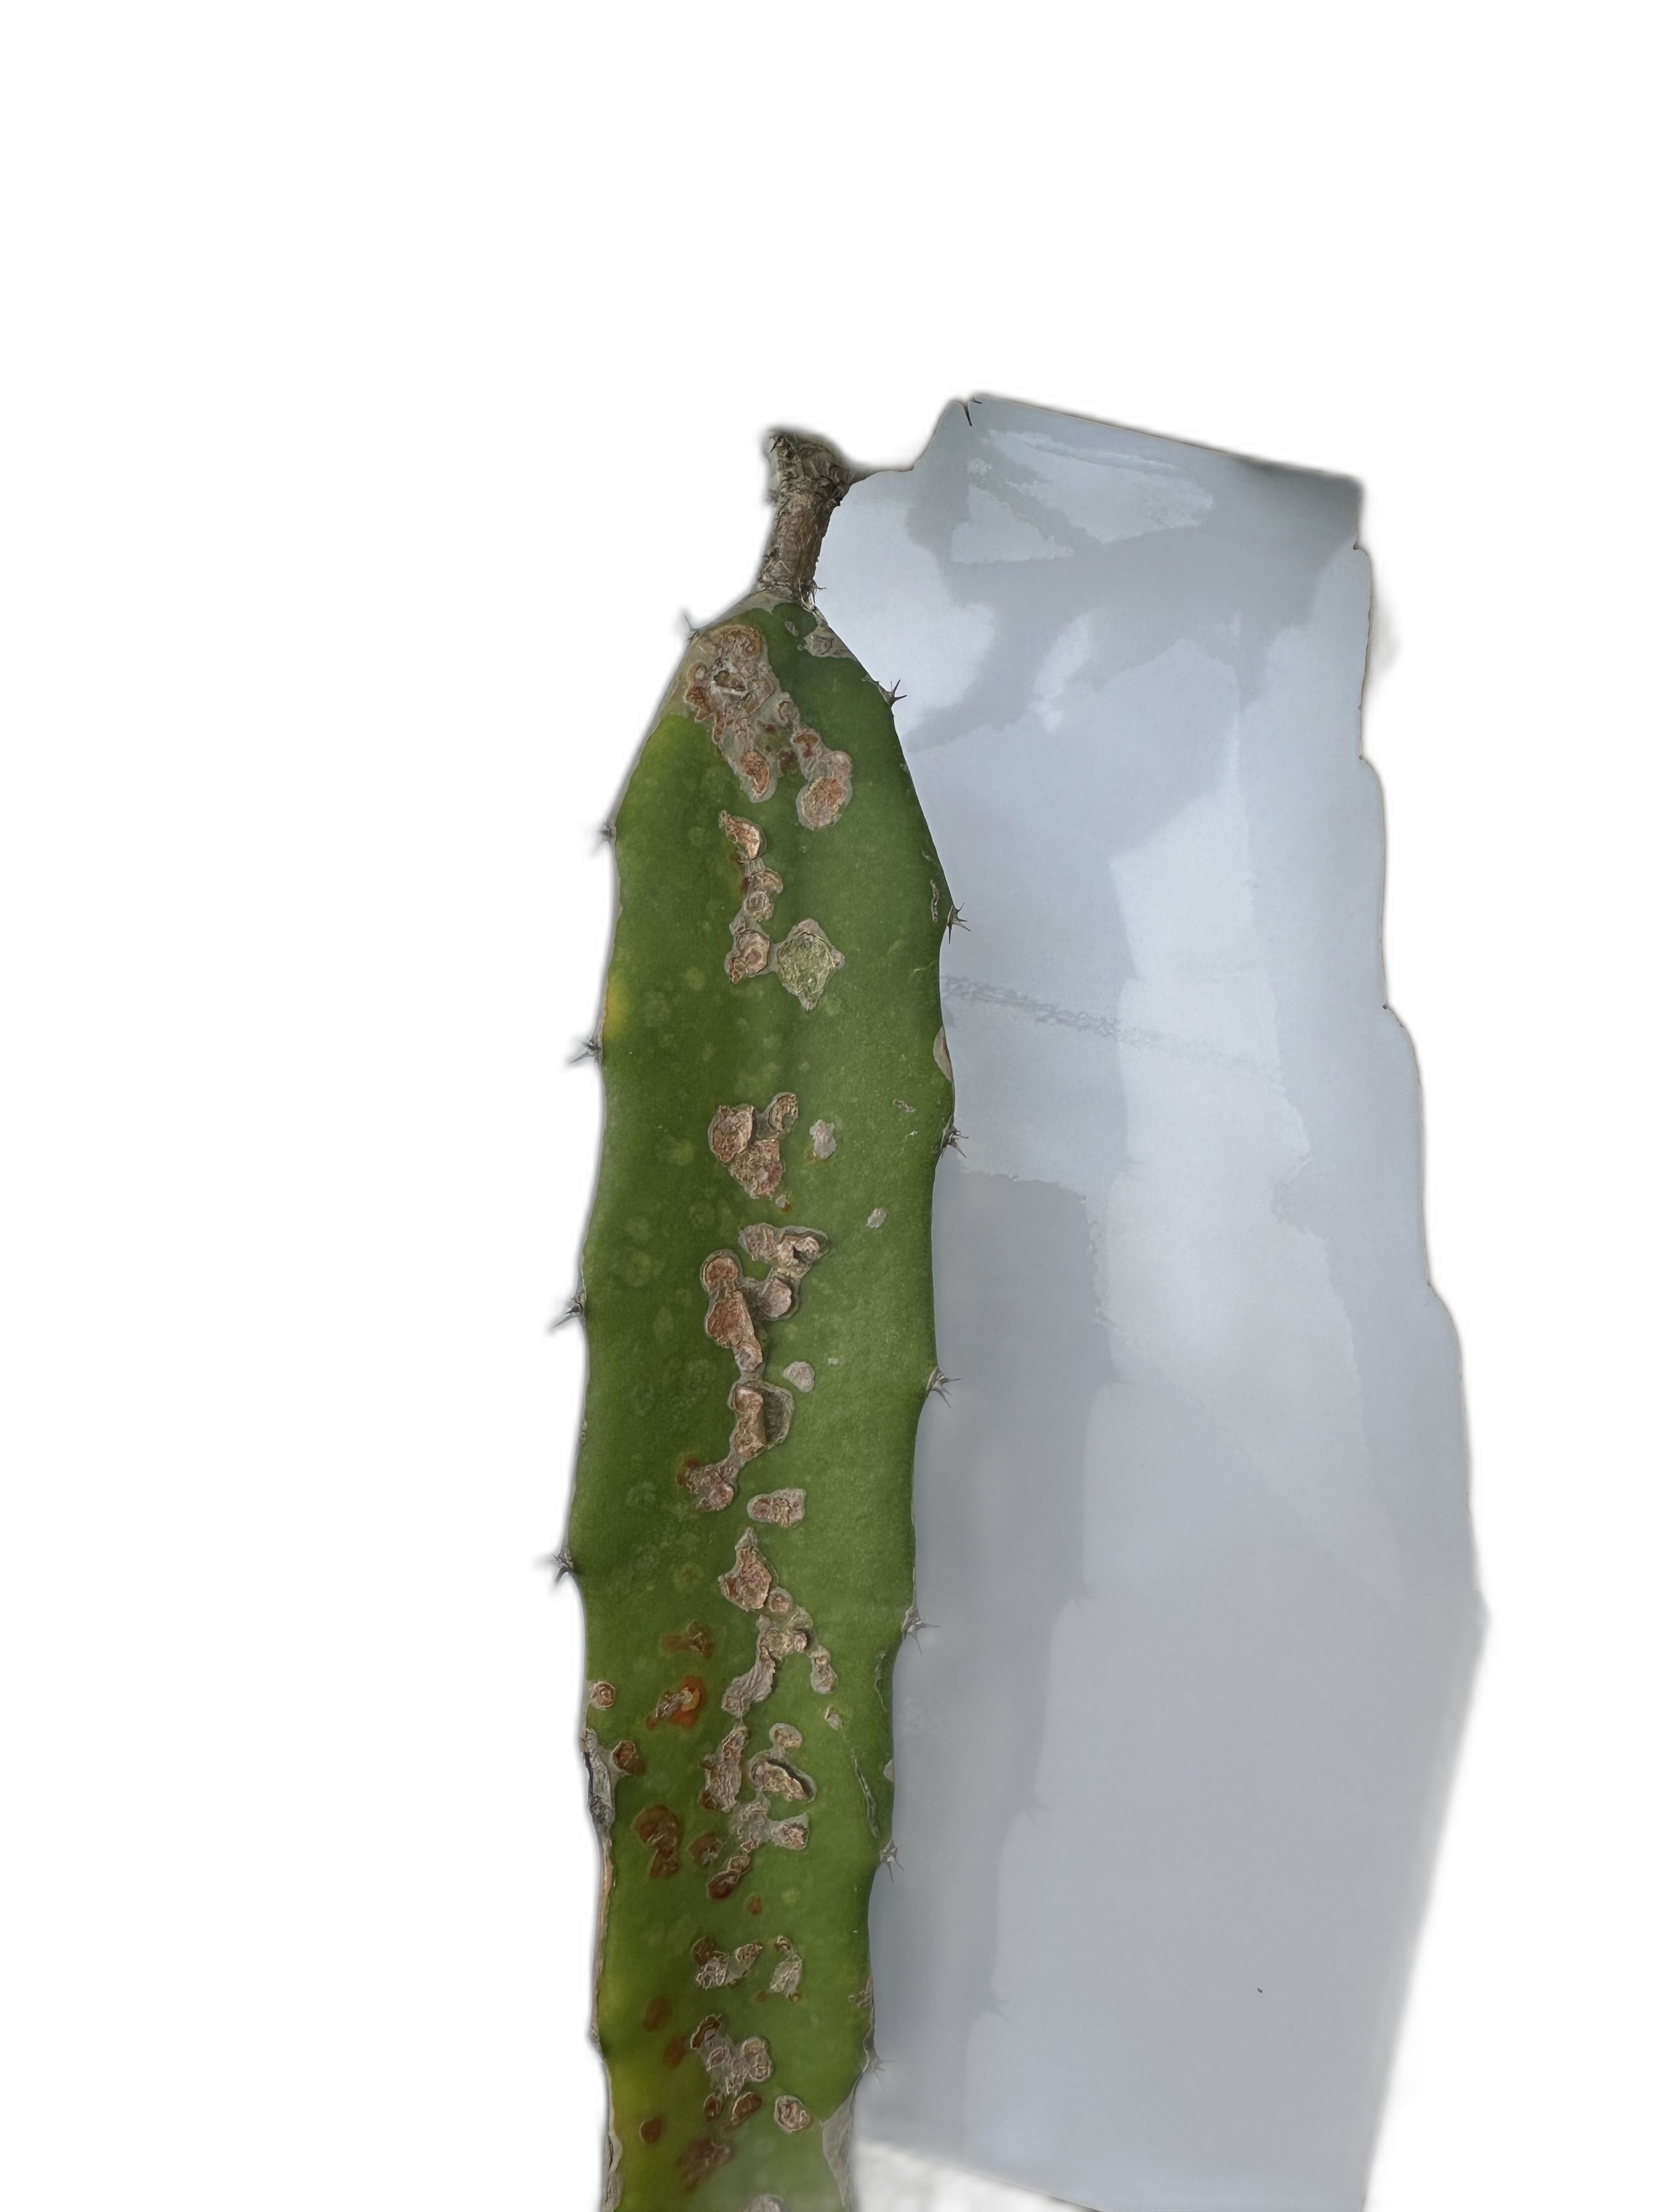
Label: Bad leaf